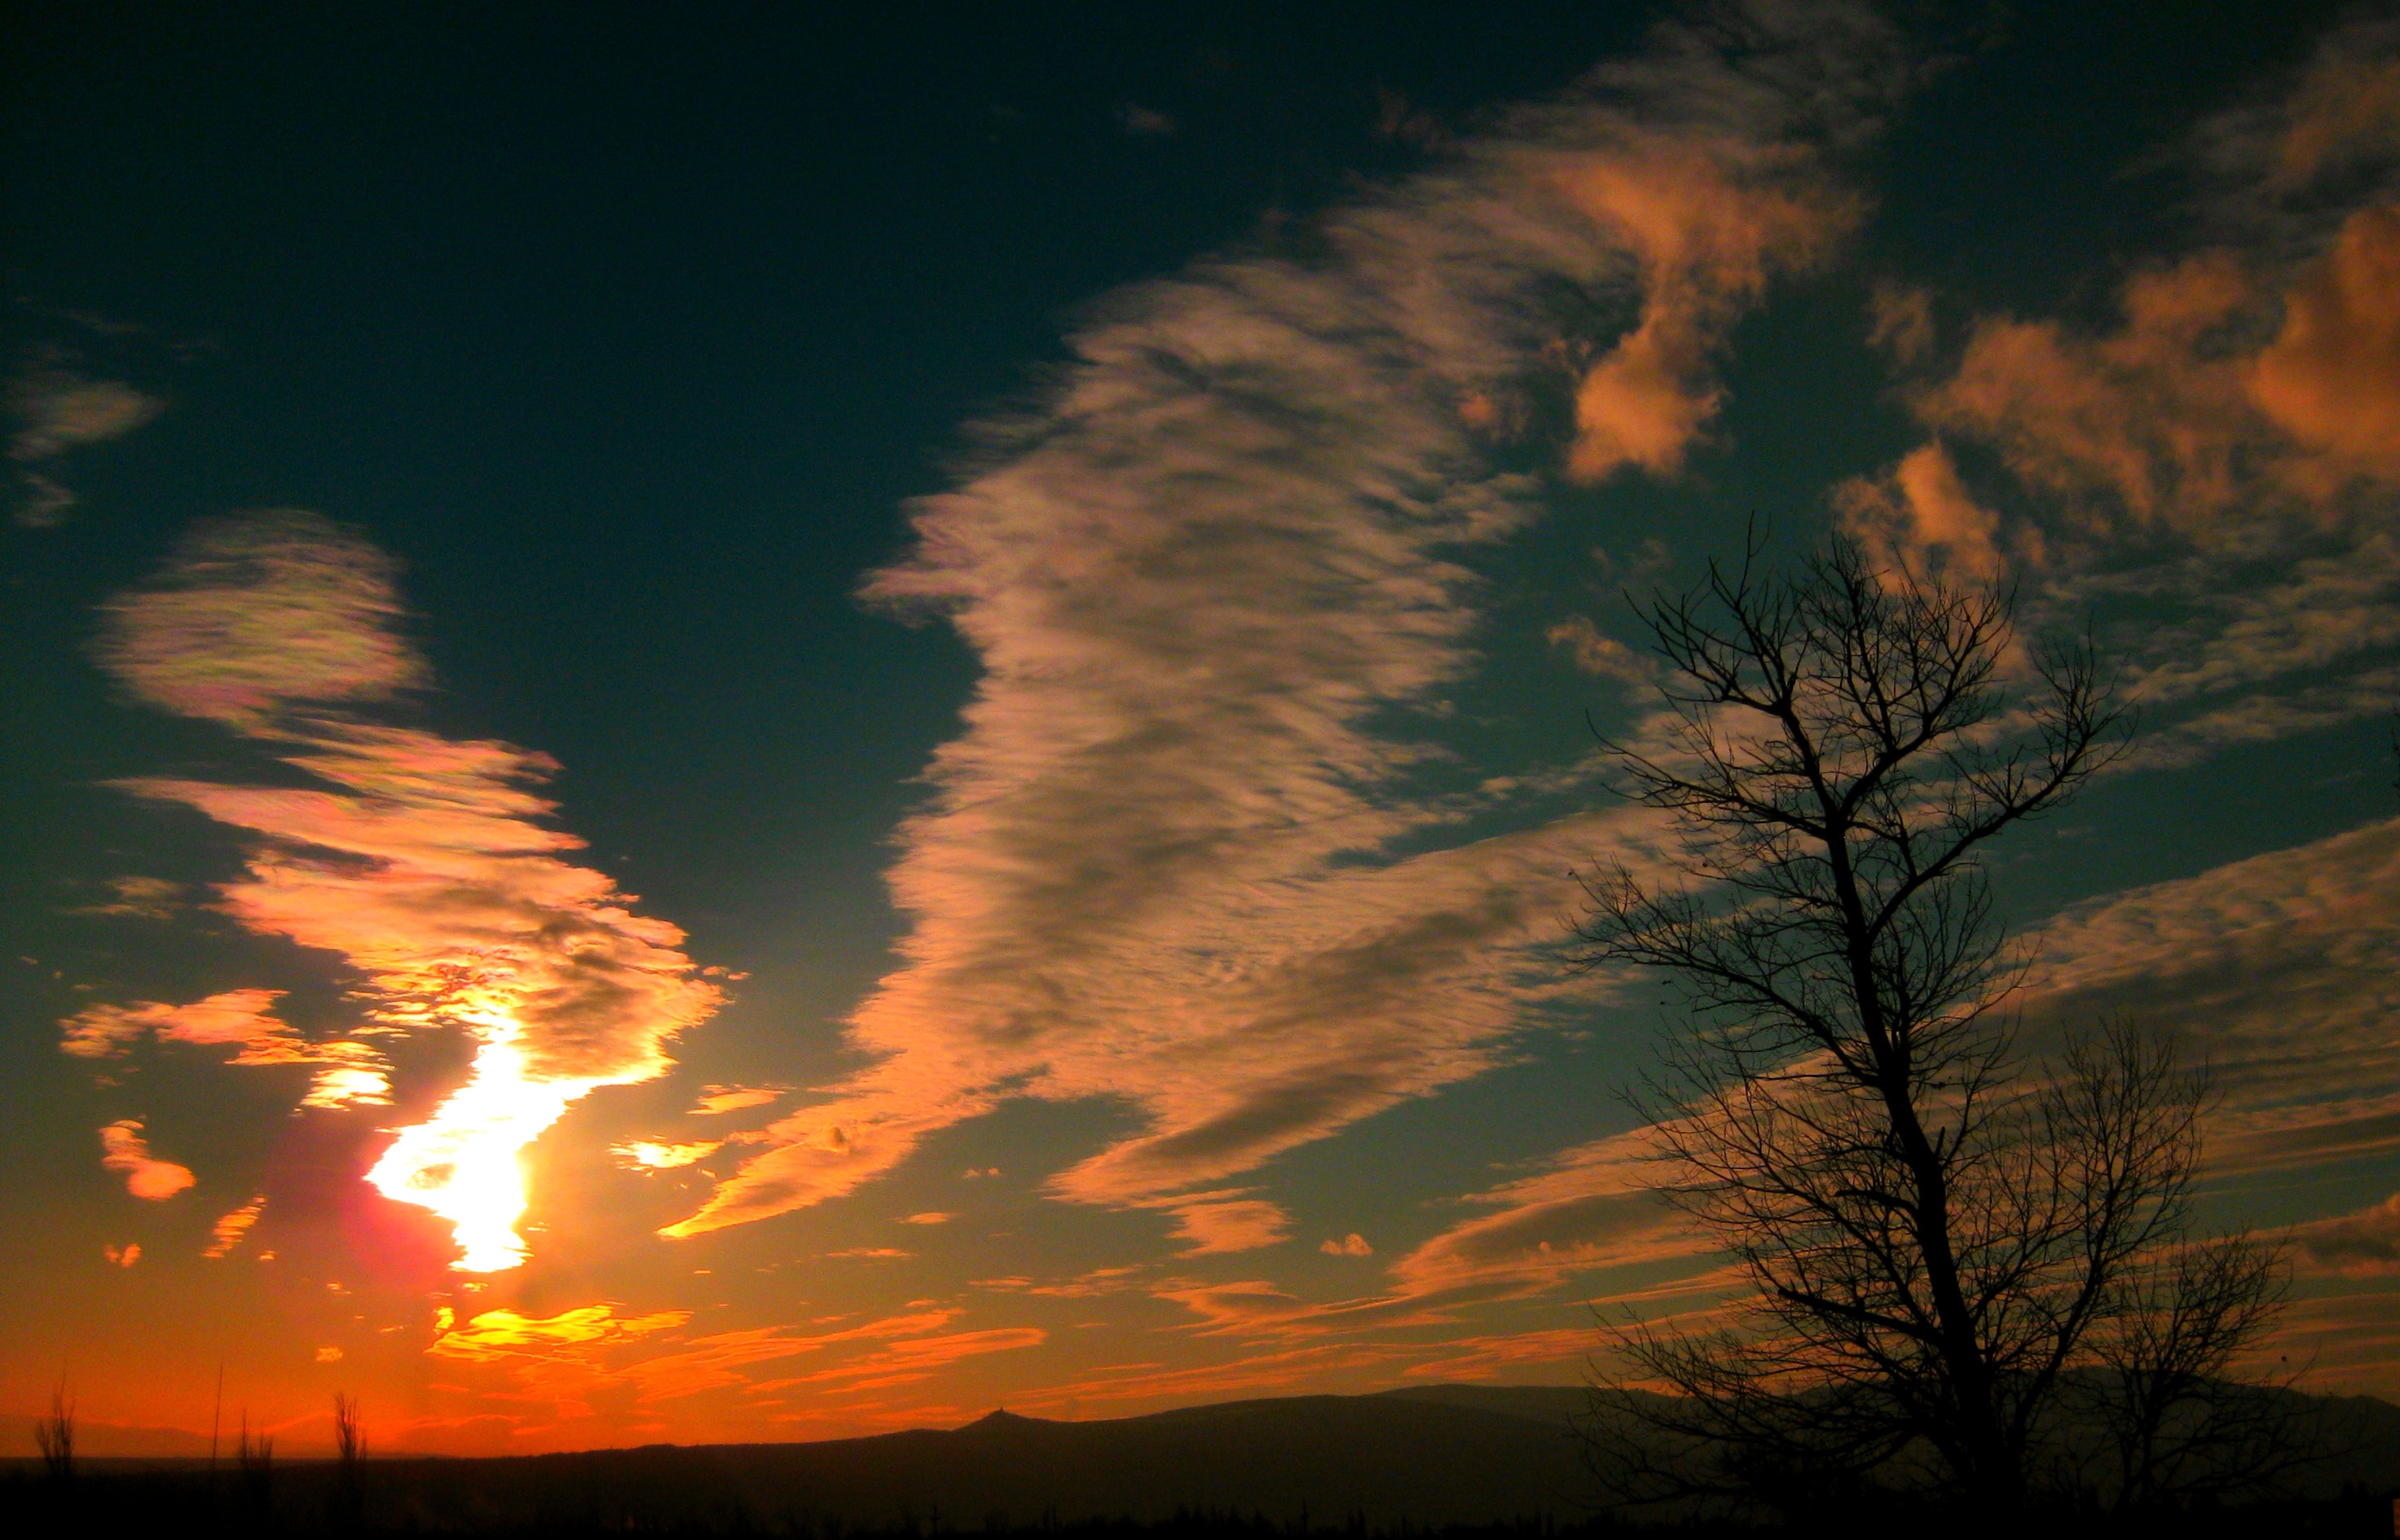
landscape, tree, nature, forest, grass, outdoor, branch, light, blur, cloud, plant, sky, wood, sunshine, sun, sunrise, sunset, white, field, meadow, countryside, sunlight, morning, fall, view, dawn, atmosphere, land, travel, dusk, environment, foliage, evening, orange, green, golden, symbol, shine, tranquil, scenic, color, natural, autumn, park, scenery, weather, fresh, calm, blue, colorful, yellow, flora, season, ecology, sunny, flare, design, bright, backlight, rays, tbilisi, day, scene, sunbeam, afterglow, red sky at morning